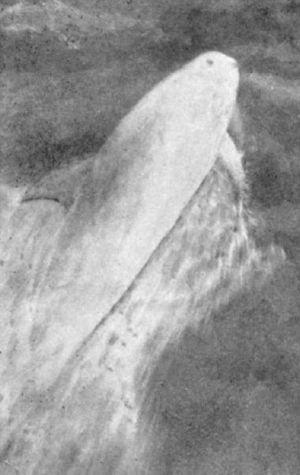
Pelorus Jack est un dauphin de Risso devenu célèbre pour être venu à la rencontre des navires et les avoir escortés à travers une partie du détroit de Cook en Nouvelle-Zélande entre 1888 et 1912.